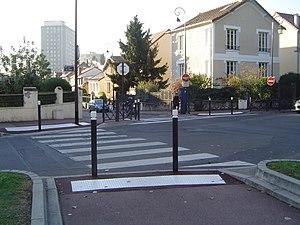
La rue de l'Abbaye est une voie située au centre-ville d'Antony, commune du département des Hauts-de-Seine et de la région Île-de-France.